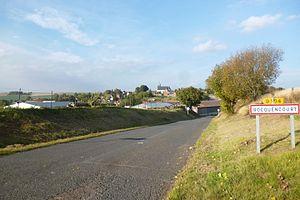
Le village de Rocquencourt (Oise).
Rocquencourt est une commune française située dans le département de l'Oise en région Hauts-de-France.